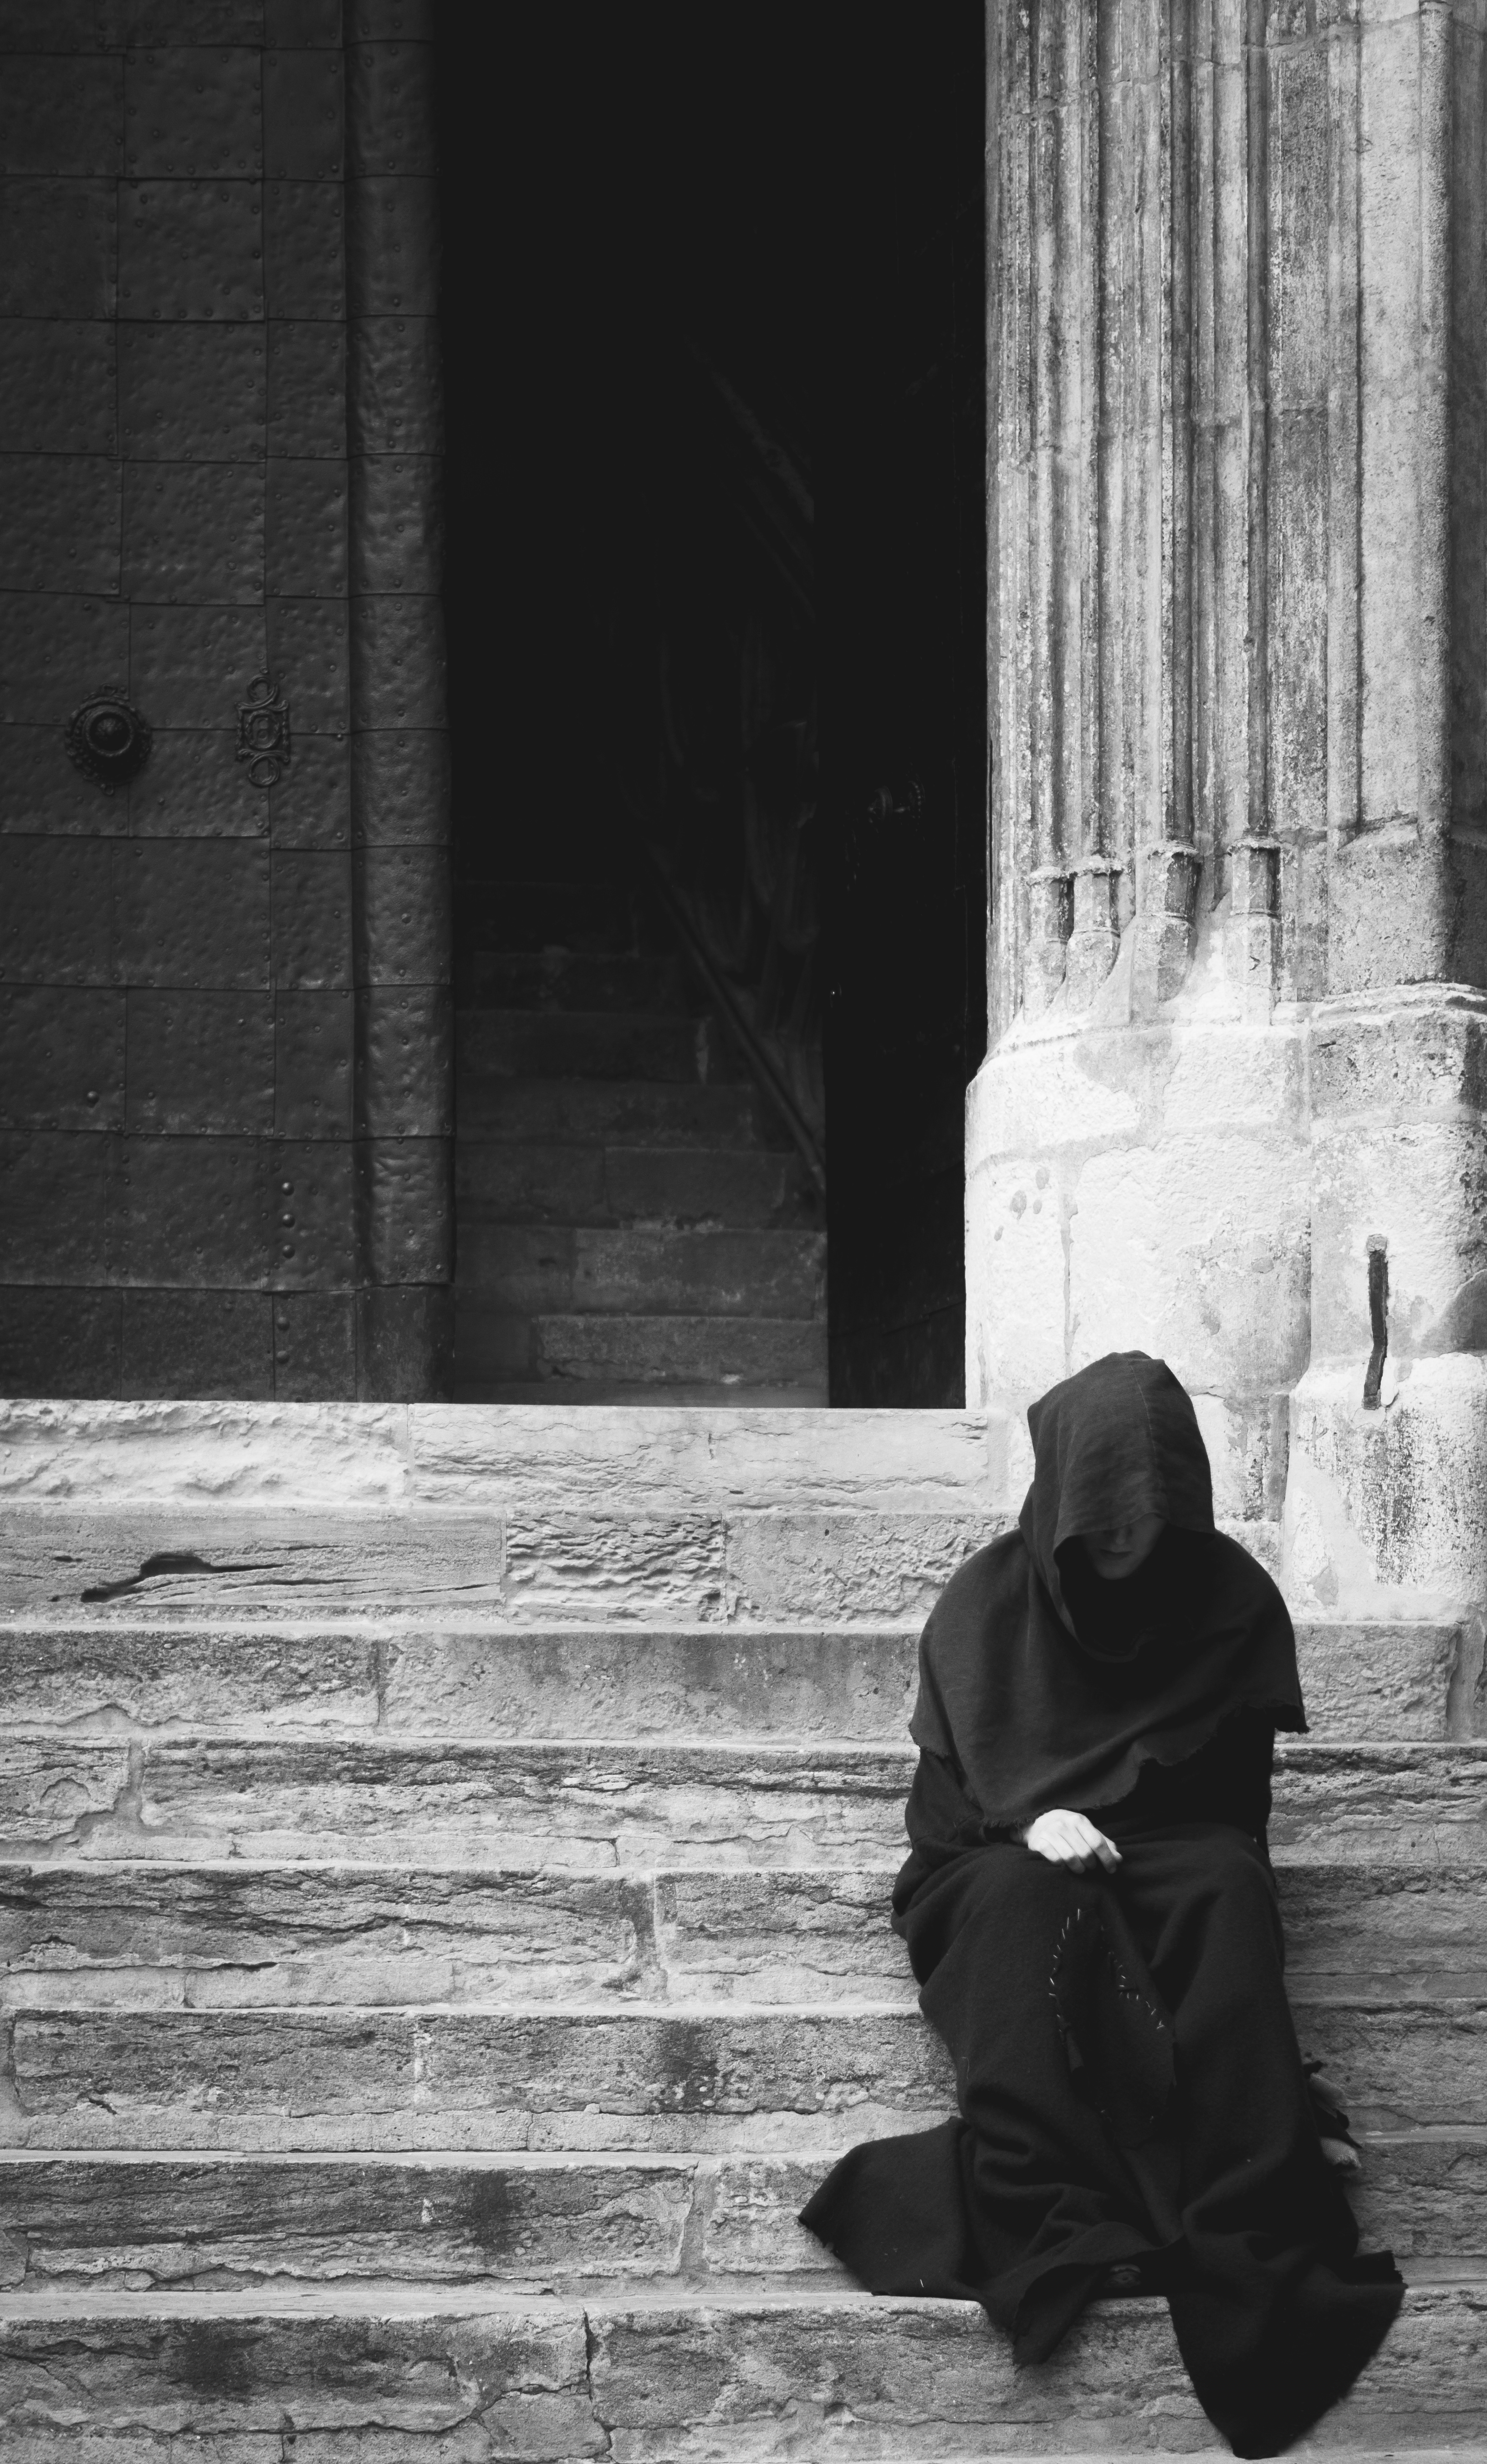
light, black and white, white, street, photography, sitting, shadow, darkness, church, black, monochrome, gate, temple, photograph, image, regensburg, monch, cowl, medievil, sonystreetphotographer, monochrome photography, film noir, human positions